James Anderson (American football)

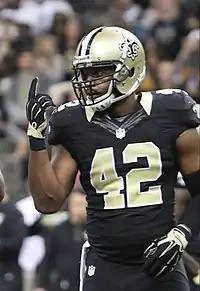
Anderson playing for the Saints in 2015.

On November 10, 2015, Anderson signed with the New Orleans Saints.